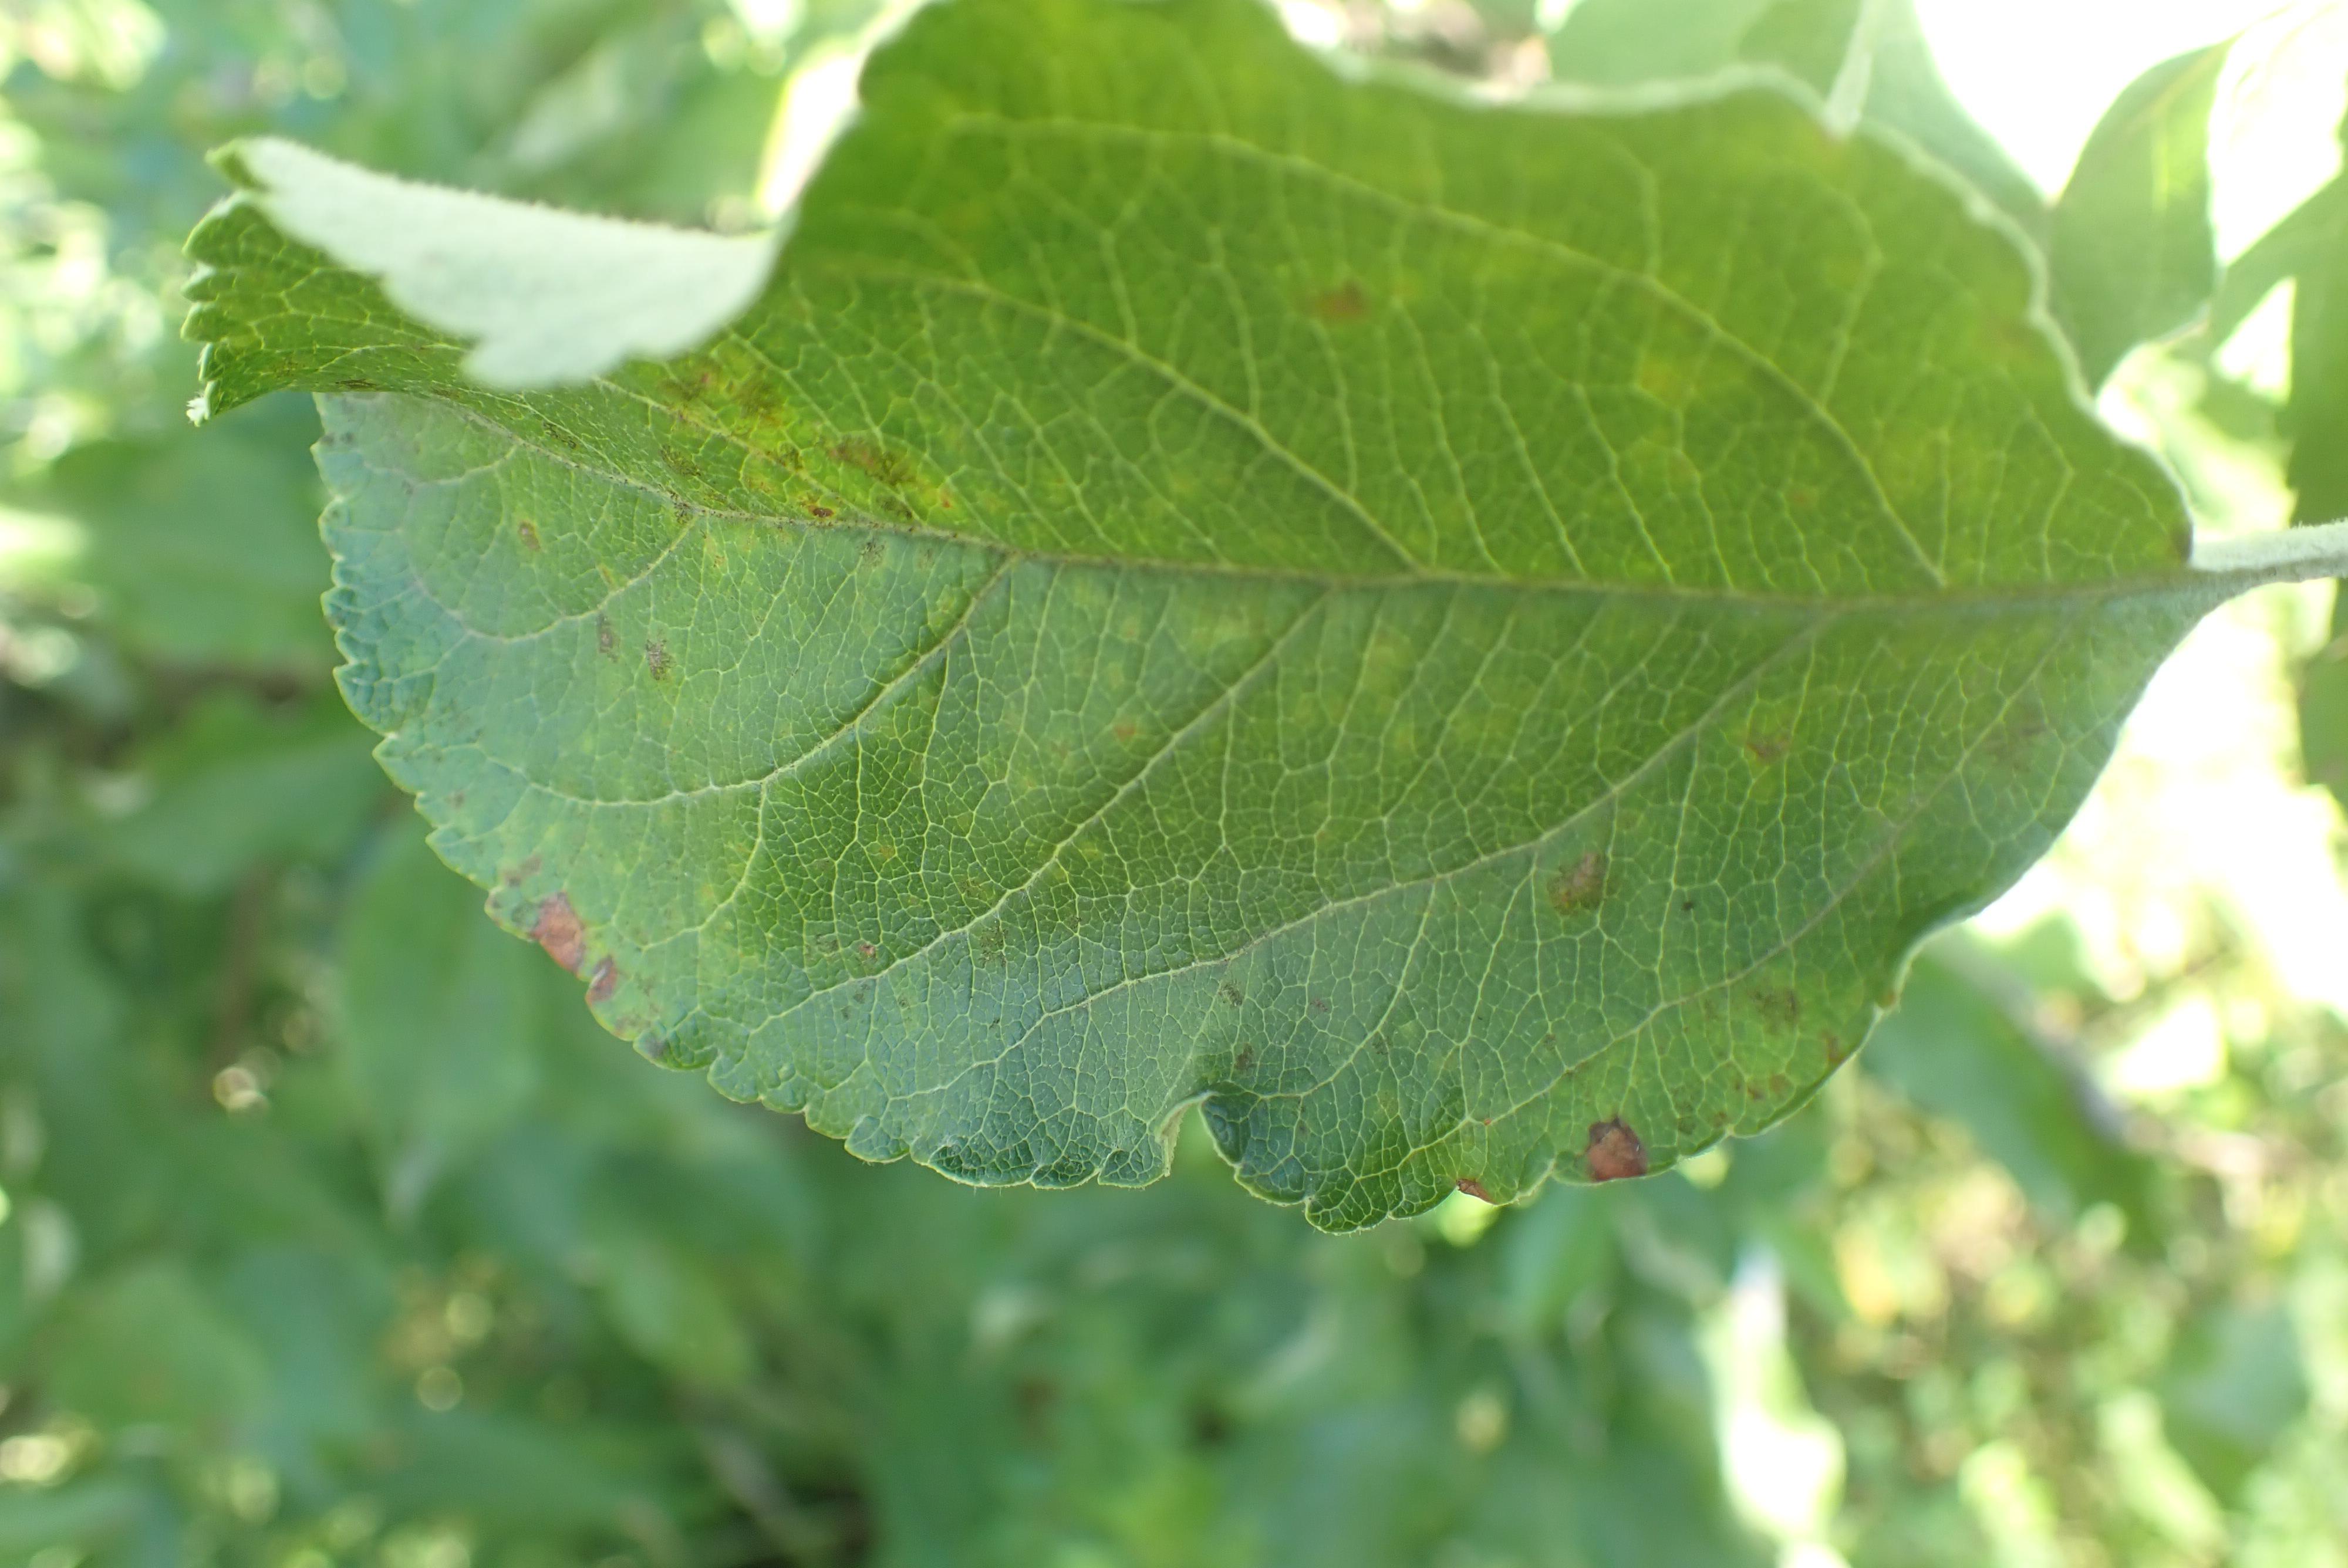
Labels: scab, frog_eye_leaf_spot